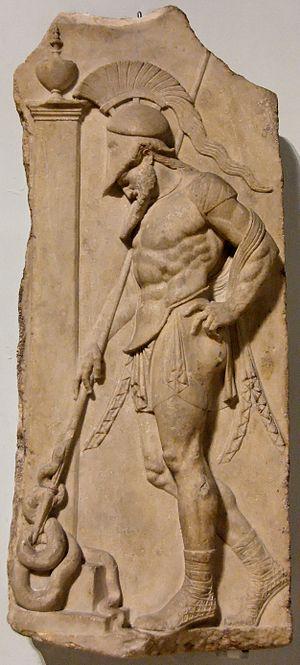
Guerrier casqué et cuirassé s'appuyant sur sa lance devant une stèle funéraire
L'histoire de la nudité répertorie les comportements humains par rapport à la nudité dans les différentes cultures à travers l'Histoire.
Les attitudes et comportements sexuels dans la Rome antique sont visibles dans l'art romain, la littérature, les inscriptions et dans une moindre mesure dans les restes archéologiques comme les artefacts érotiques ou l'architecture. Il a parfois été avancé qu'une caractéristique de l'ancienne Rome est une « licence sexuelle illimitée » :